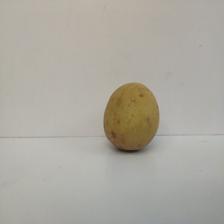
Size: Large